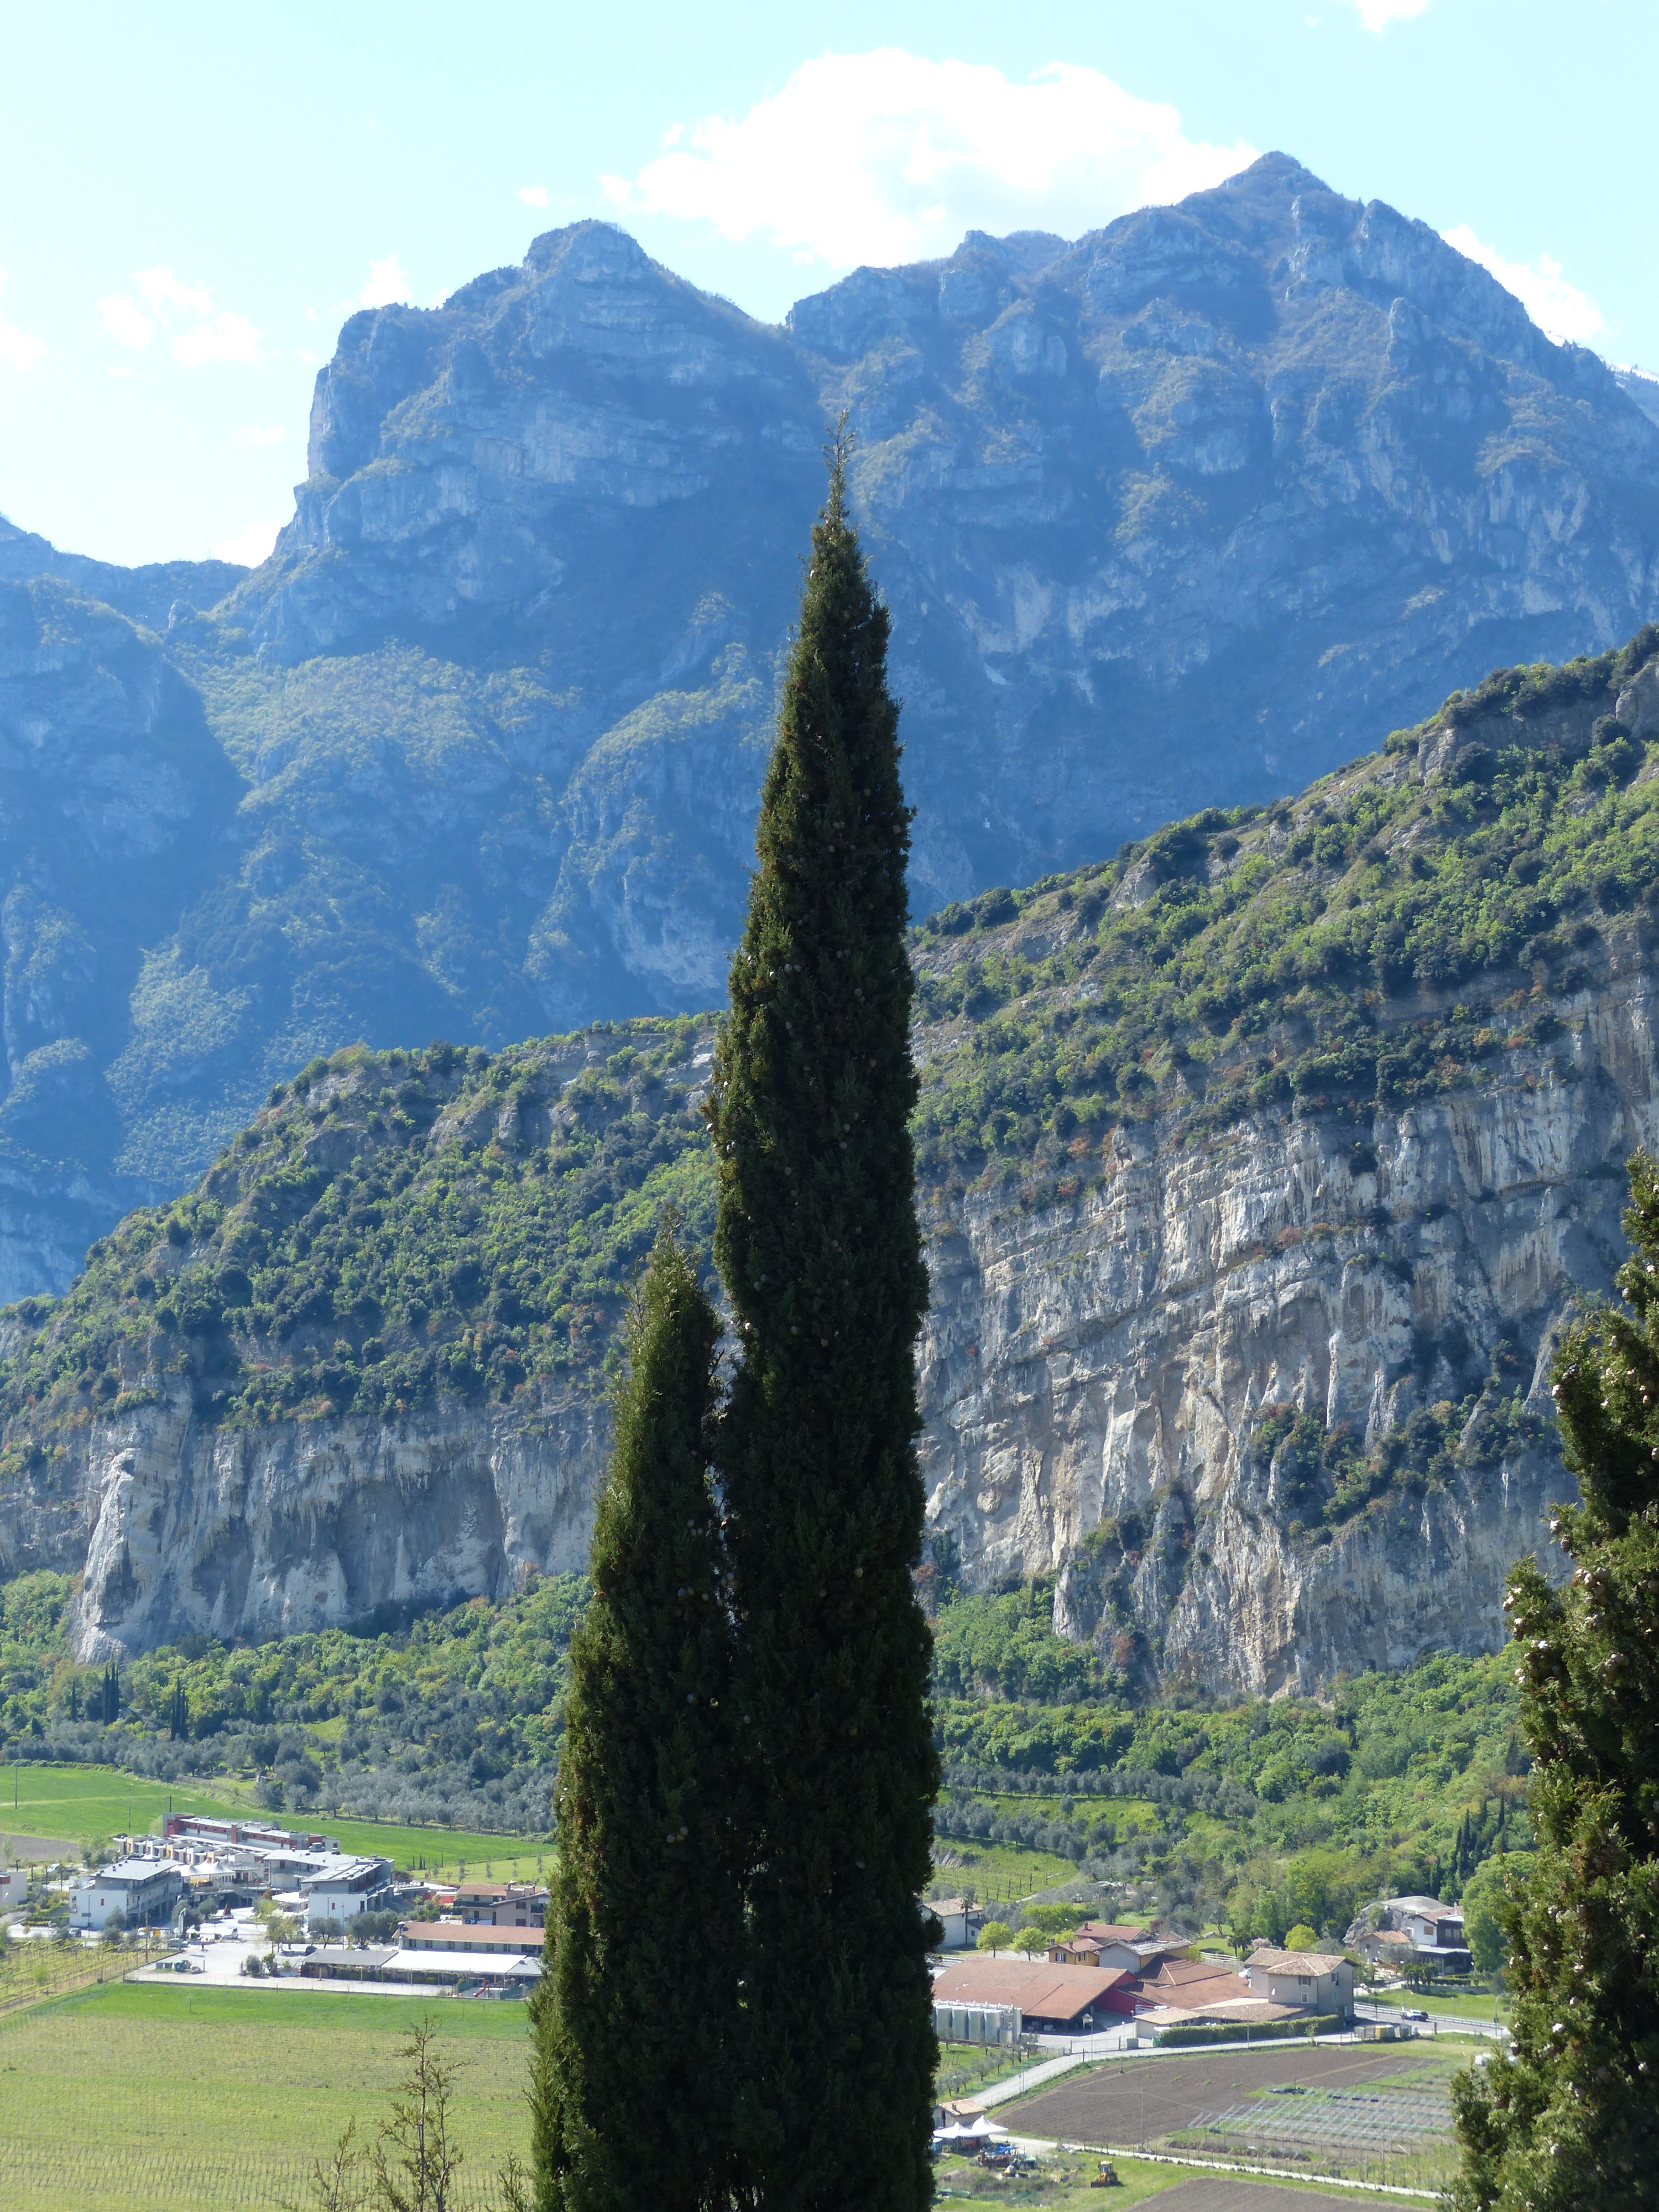
landscape, tree, mountain, lake, valley, mountain range, cliff, fjord, terrain, national park, garda, geology, mountains, alps, plateau, cypress, landform, mountain pass, monte brione, garda mountains, cima sat, geographical feature, mountainous landforms